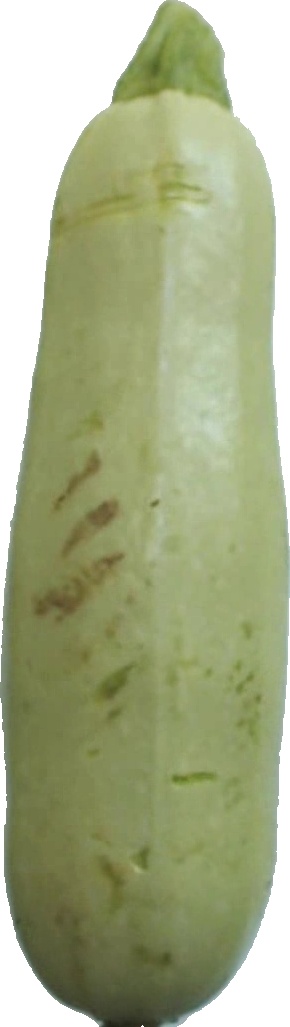
Label: zucchini_1